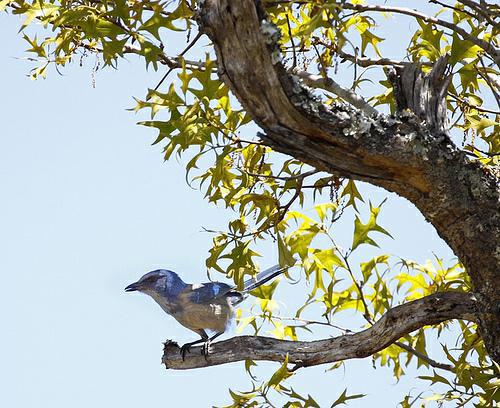
A photo of a florida jay